James Sadler (balloonist)

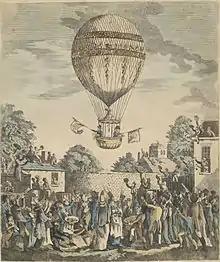
"A view of the balloon of Mr. Sadler's ascending". Print illustrating Sadler's ascent on 12 August 1811.

Sadler worked as a pastry chef in the family business, The Lemon Hall Refreshment House, a small shop in Oxford.